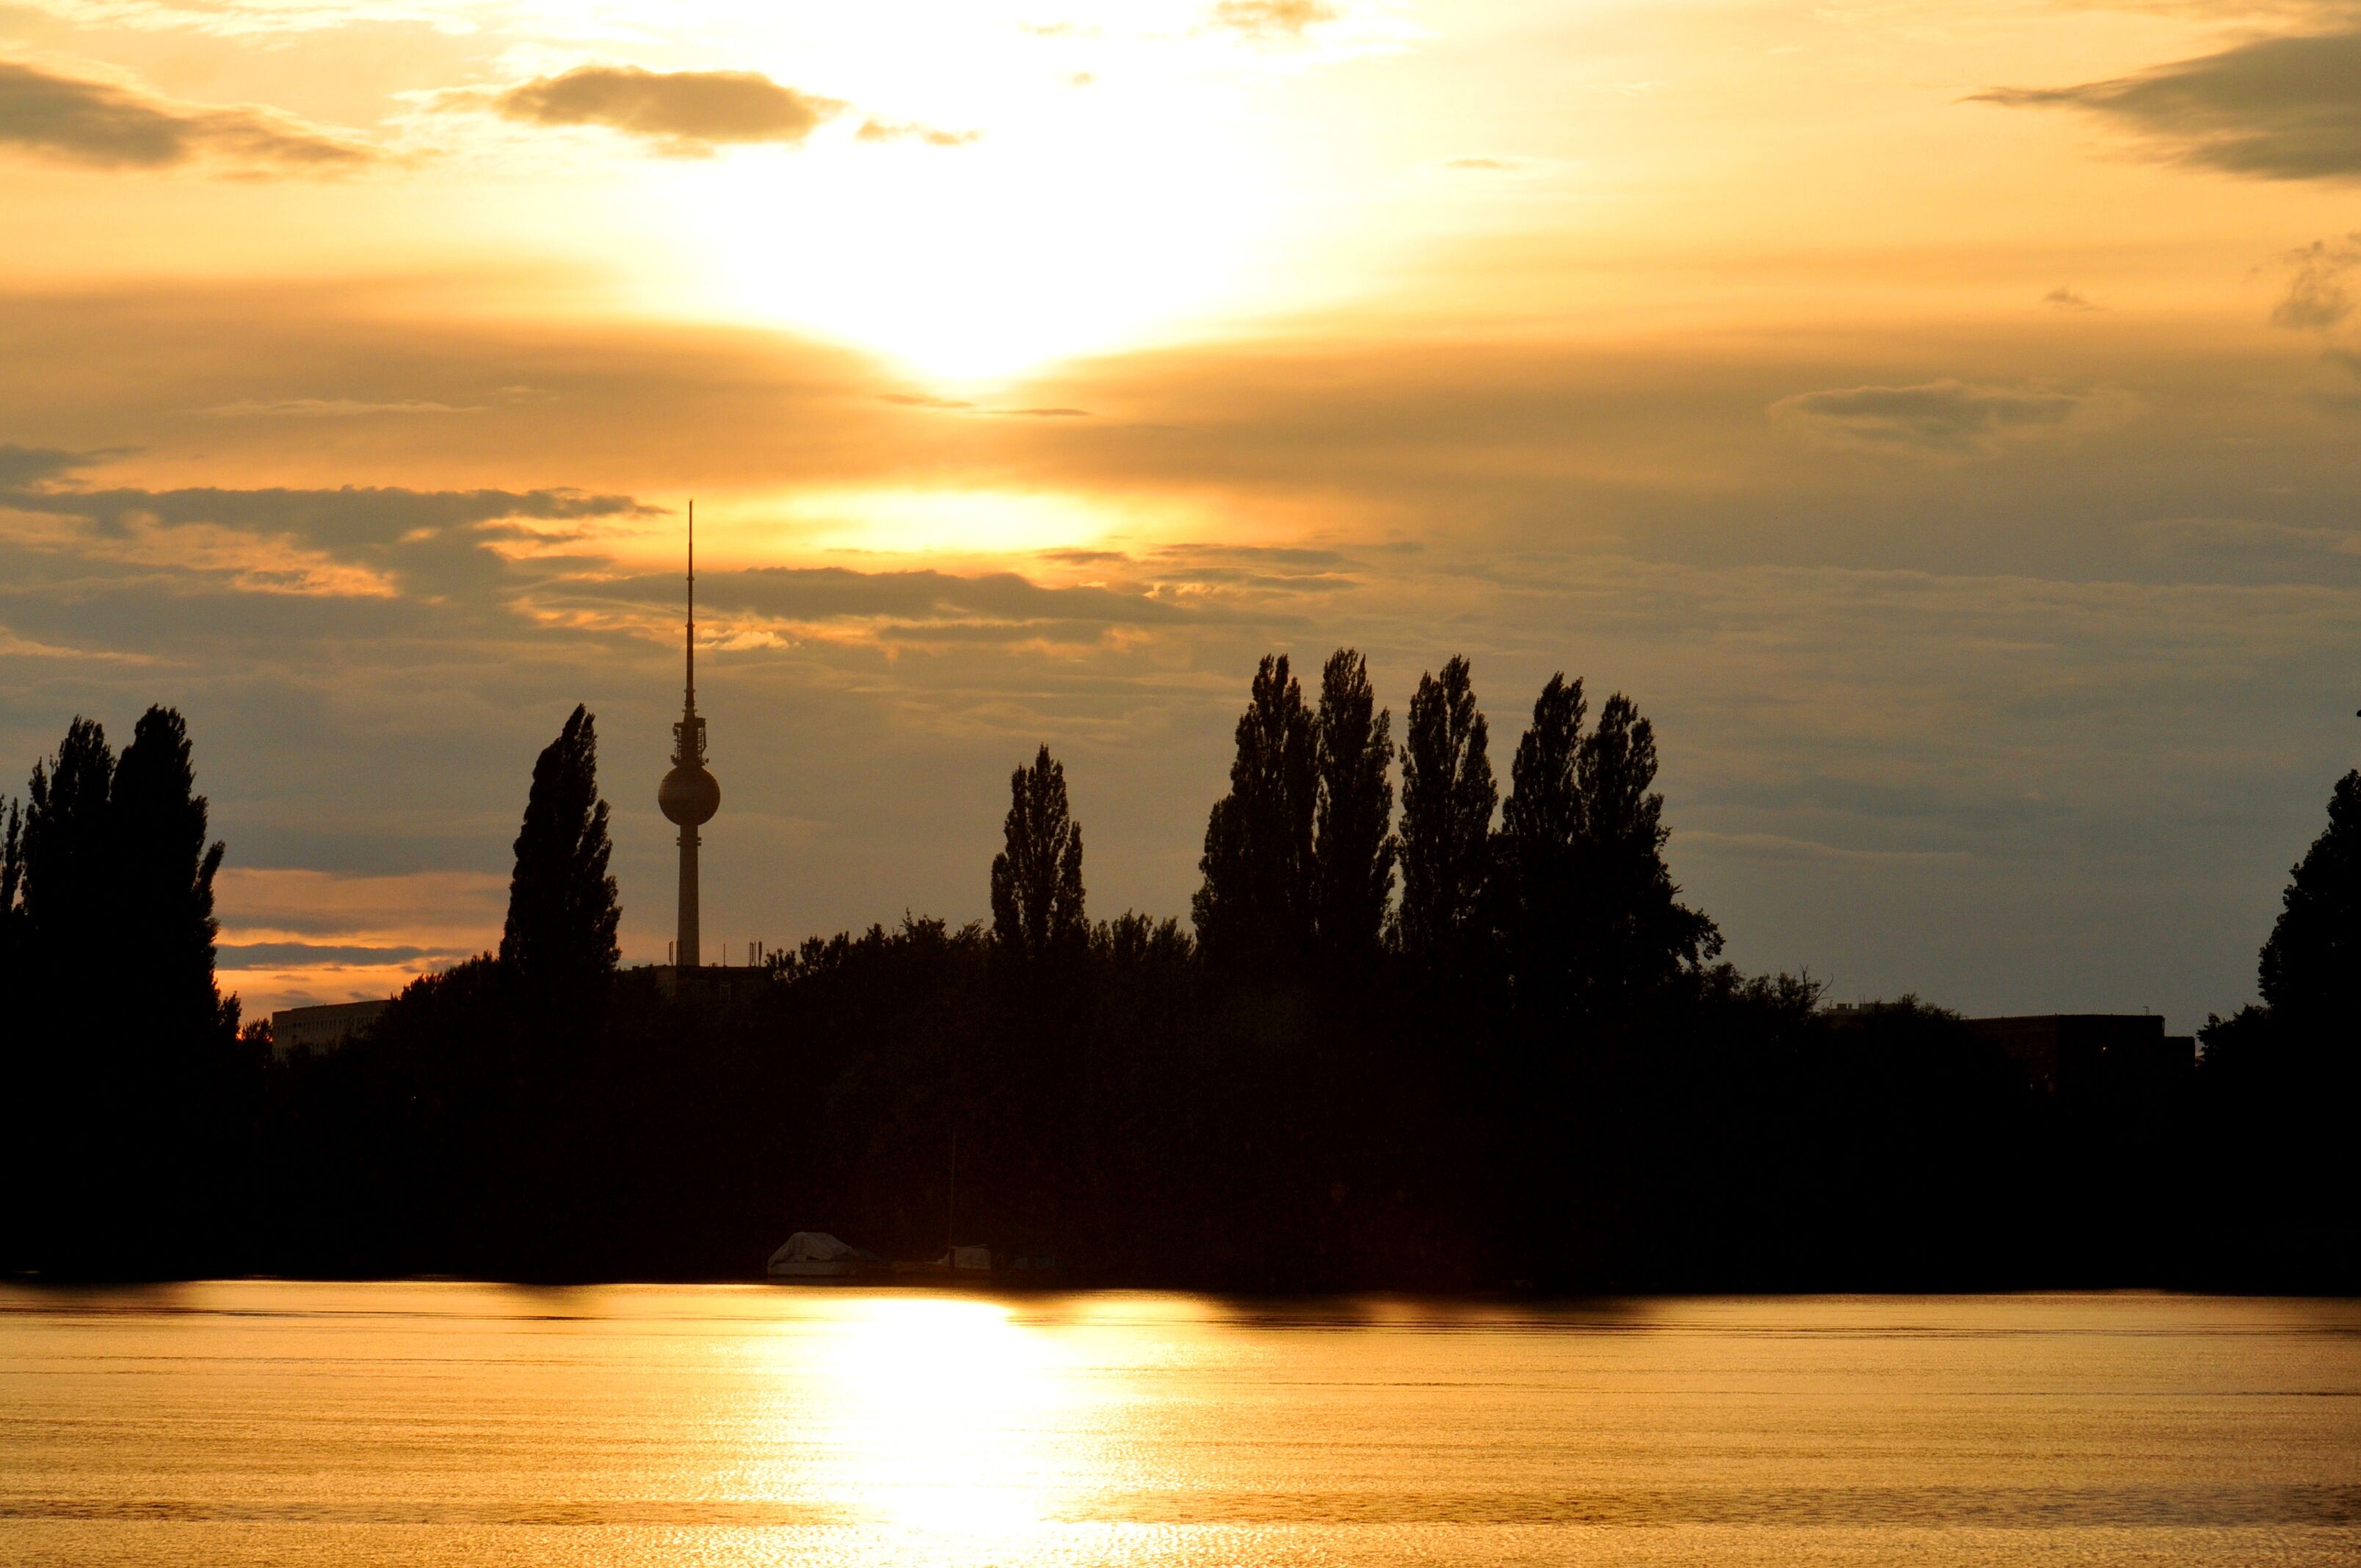
sea, horizon, cloud, sky, sun, sunrise, sunset, sunlight, morning, dawn, river, dusk, evening, reflection, afterglow, atmospheric phenomenon, red sky at morning